Effects of parasitic worms on the immune system

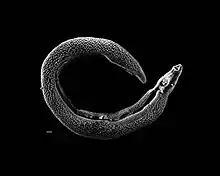
Schistosoma mansani, commonly known as the blood fluke

In 2003, Iain McInnes et al. found that arthritic-induced mice experienced less inflammation and other arthritic effects when infected with ES-62, a protein derived from filarial nematodes, a kind of parasitic worm. Similarly, in the "International Journal for Parasitology", Osada et al. published their experimental findings that arthritis-induced mice infected with the parasitic worm Schistosoma mansoni had down-regulated immune systems. This led to resistance to arthritis.